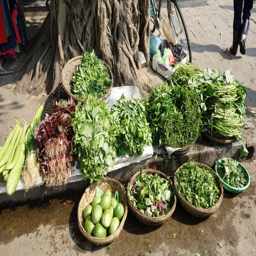
baskets full of greens at the market